Set to Music

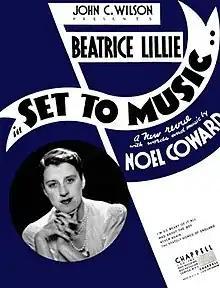
Page from sheet music (cropped)

Set to Music is a musical revue with sketches, music and lyrics by Noël Coward.